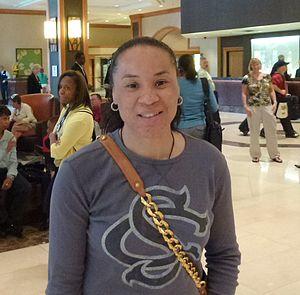
La saison WNBA 1999 est la 3ᵉ saison de la WNBA. La saison régulière se déroule du 10 juin 1999 au 21 août 1999. Les playoffs commencent le 24 août 1999 et se terminent le 5 septembre 1999 avec le dernier match des finales WNBA remporté par les Comets de Houston aux dépens du Liberty de New York 2 manches à 1.
Le Tarbes Gespe Bigorre est un club de basket-ball français basé à Tarbes et dont l’équipe féminine appartient à la Ligue féminine de basket-ball. Il est habitué des compétitions européennes.